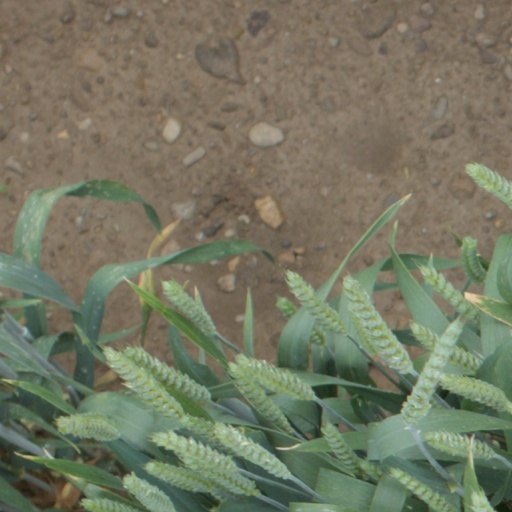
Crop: wheat